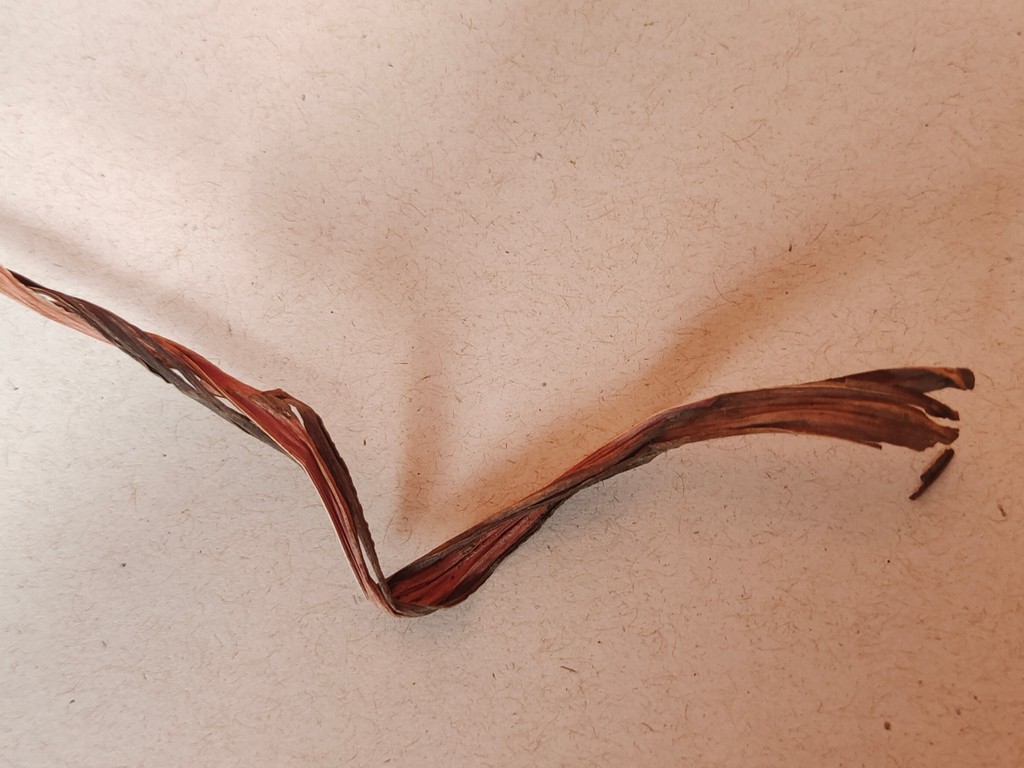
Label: Dried